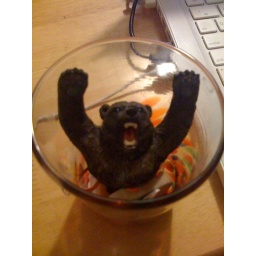
A bear in the glass